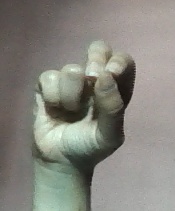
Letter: gaaf